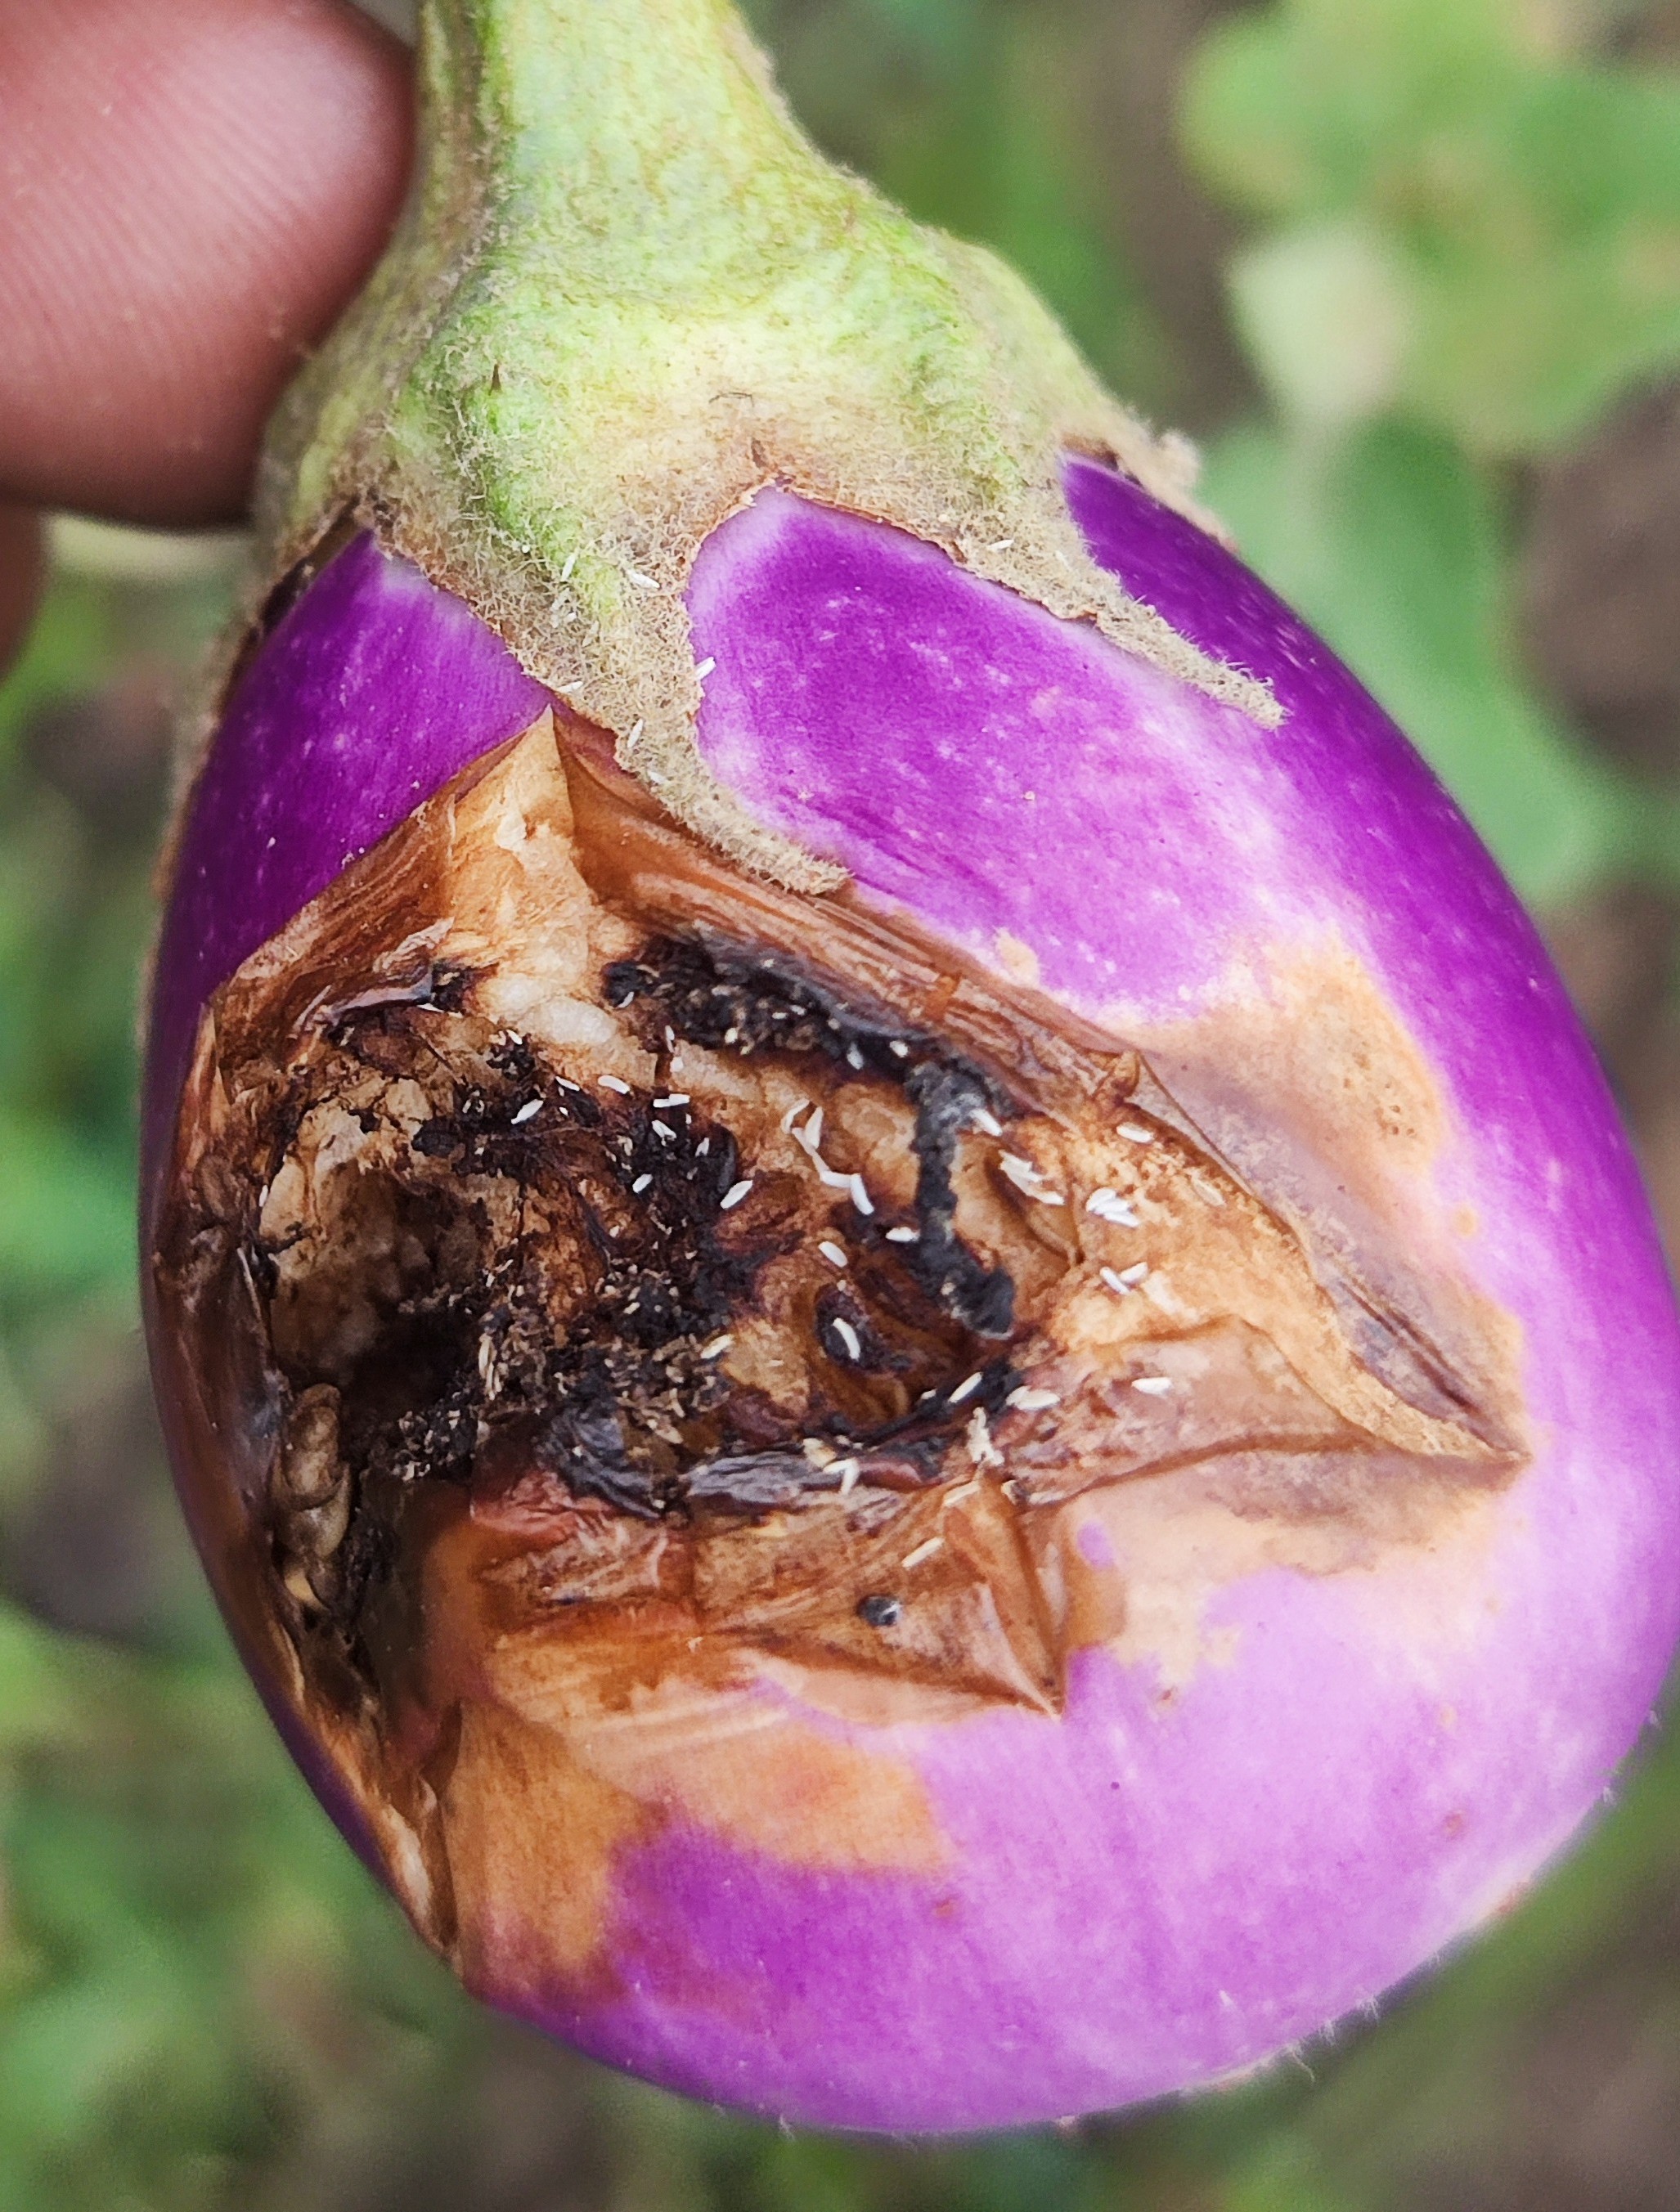
Label: Brinjal Fruit Creaking